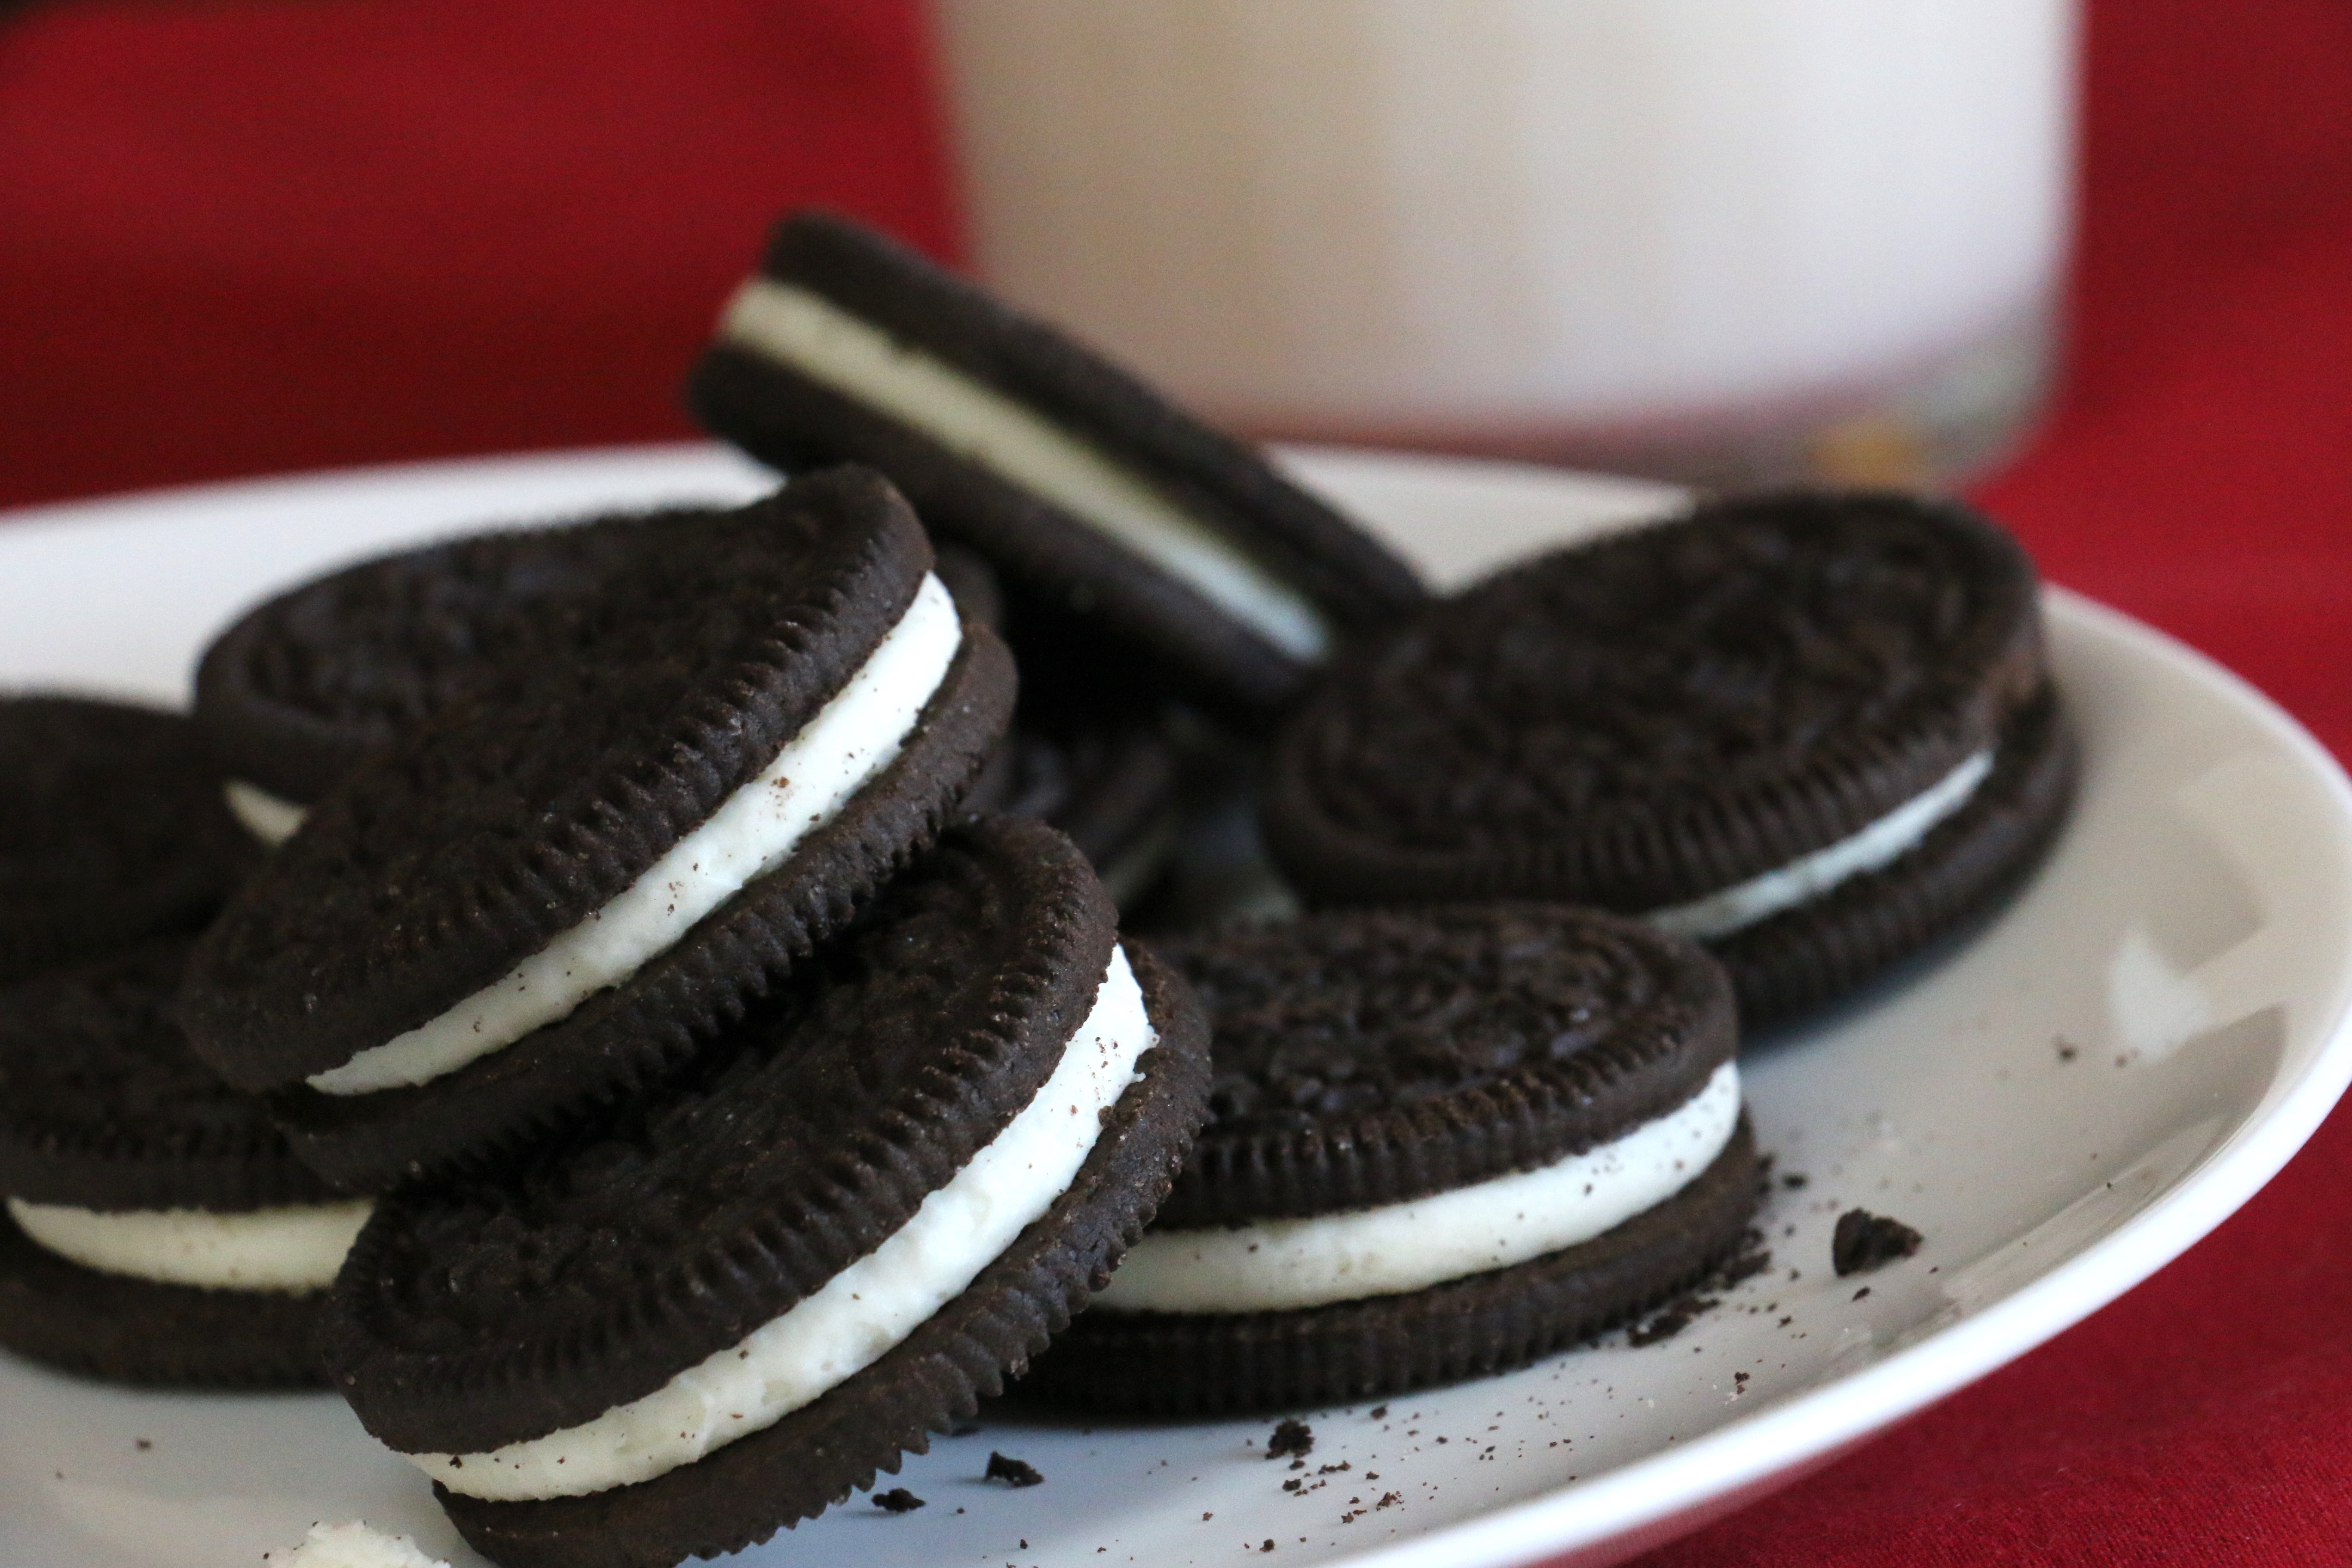
food, chocolate, baking, snack, cookie, dessert, cool image, cookies, tasty, cool photo, oreo, treat, baked goods, flavor, finger food, cookies and crackers, cookies and milk, oreos, snack cake, frozen dessert